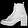
Label: Ankle boot